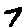
Label: 7